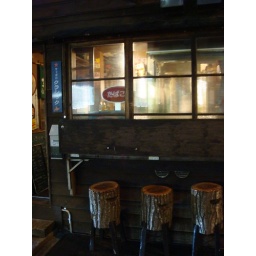
Little bar stools in a Restaurant window ...